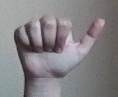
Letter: dhad